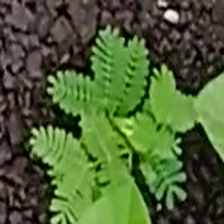
Weed species: Dwarf_cassia_(Chamaecrista pumila)